Vasu Pisharody

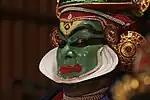
Kalamandalam Vasu Pisharody

After an initial brief stint at Kerala Kalamandalam, he continued his education for two years there with the Scholarship of Central Govt. He finished his studies in 1969, After that Vasu Pisharody worked at a kalari (Kathakali classroom) run by the Guruvayur Kathakali Club in a Temporary post till 1979. He rejoined Kalamandalam in 1979 and worked there for two decades before retiring as its vice-principal of Kathakali Vesham in 1999.